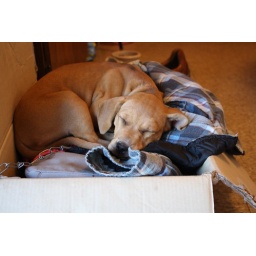
sleeping in the shoe box